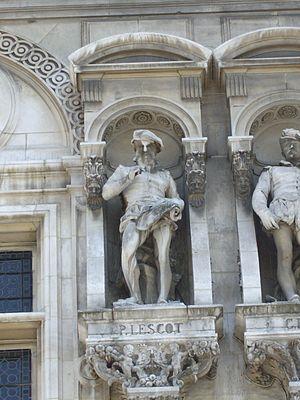
Les statues des façades de l'hôtel de ville de Paris représentent des personnages marquants de la ville de Paris, artistes, savants, personnalités politiques, industriels.
Pierre Lescot né en 1515 à Paris et mort le 10 septembre 1578 dans cette même ville est un architecte français. Il est célèbre pour avoir initié un style d'architecture classique « à la française », notamment en rénovant la façade du palais du Louvre.